Russian destroyer Vice-Admiral Kulakov

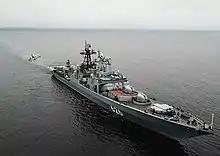
"Vice-Admiral Kulakov" in an exercise

"Vice-Admiral Kulakov" was commissioned in December 1981 and was in service with the Soviet Northern Fleet until March 1991, when she was retired for repairs that lasted more than 18 years. The ship travelled to Severomorsk base on 7 December 2010 in preparation for the vessel's return to active duty.